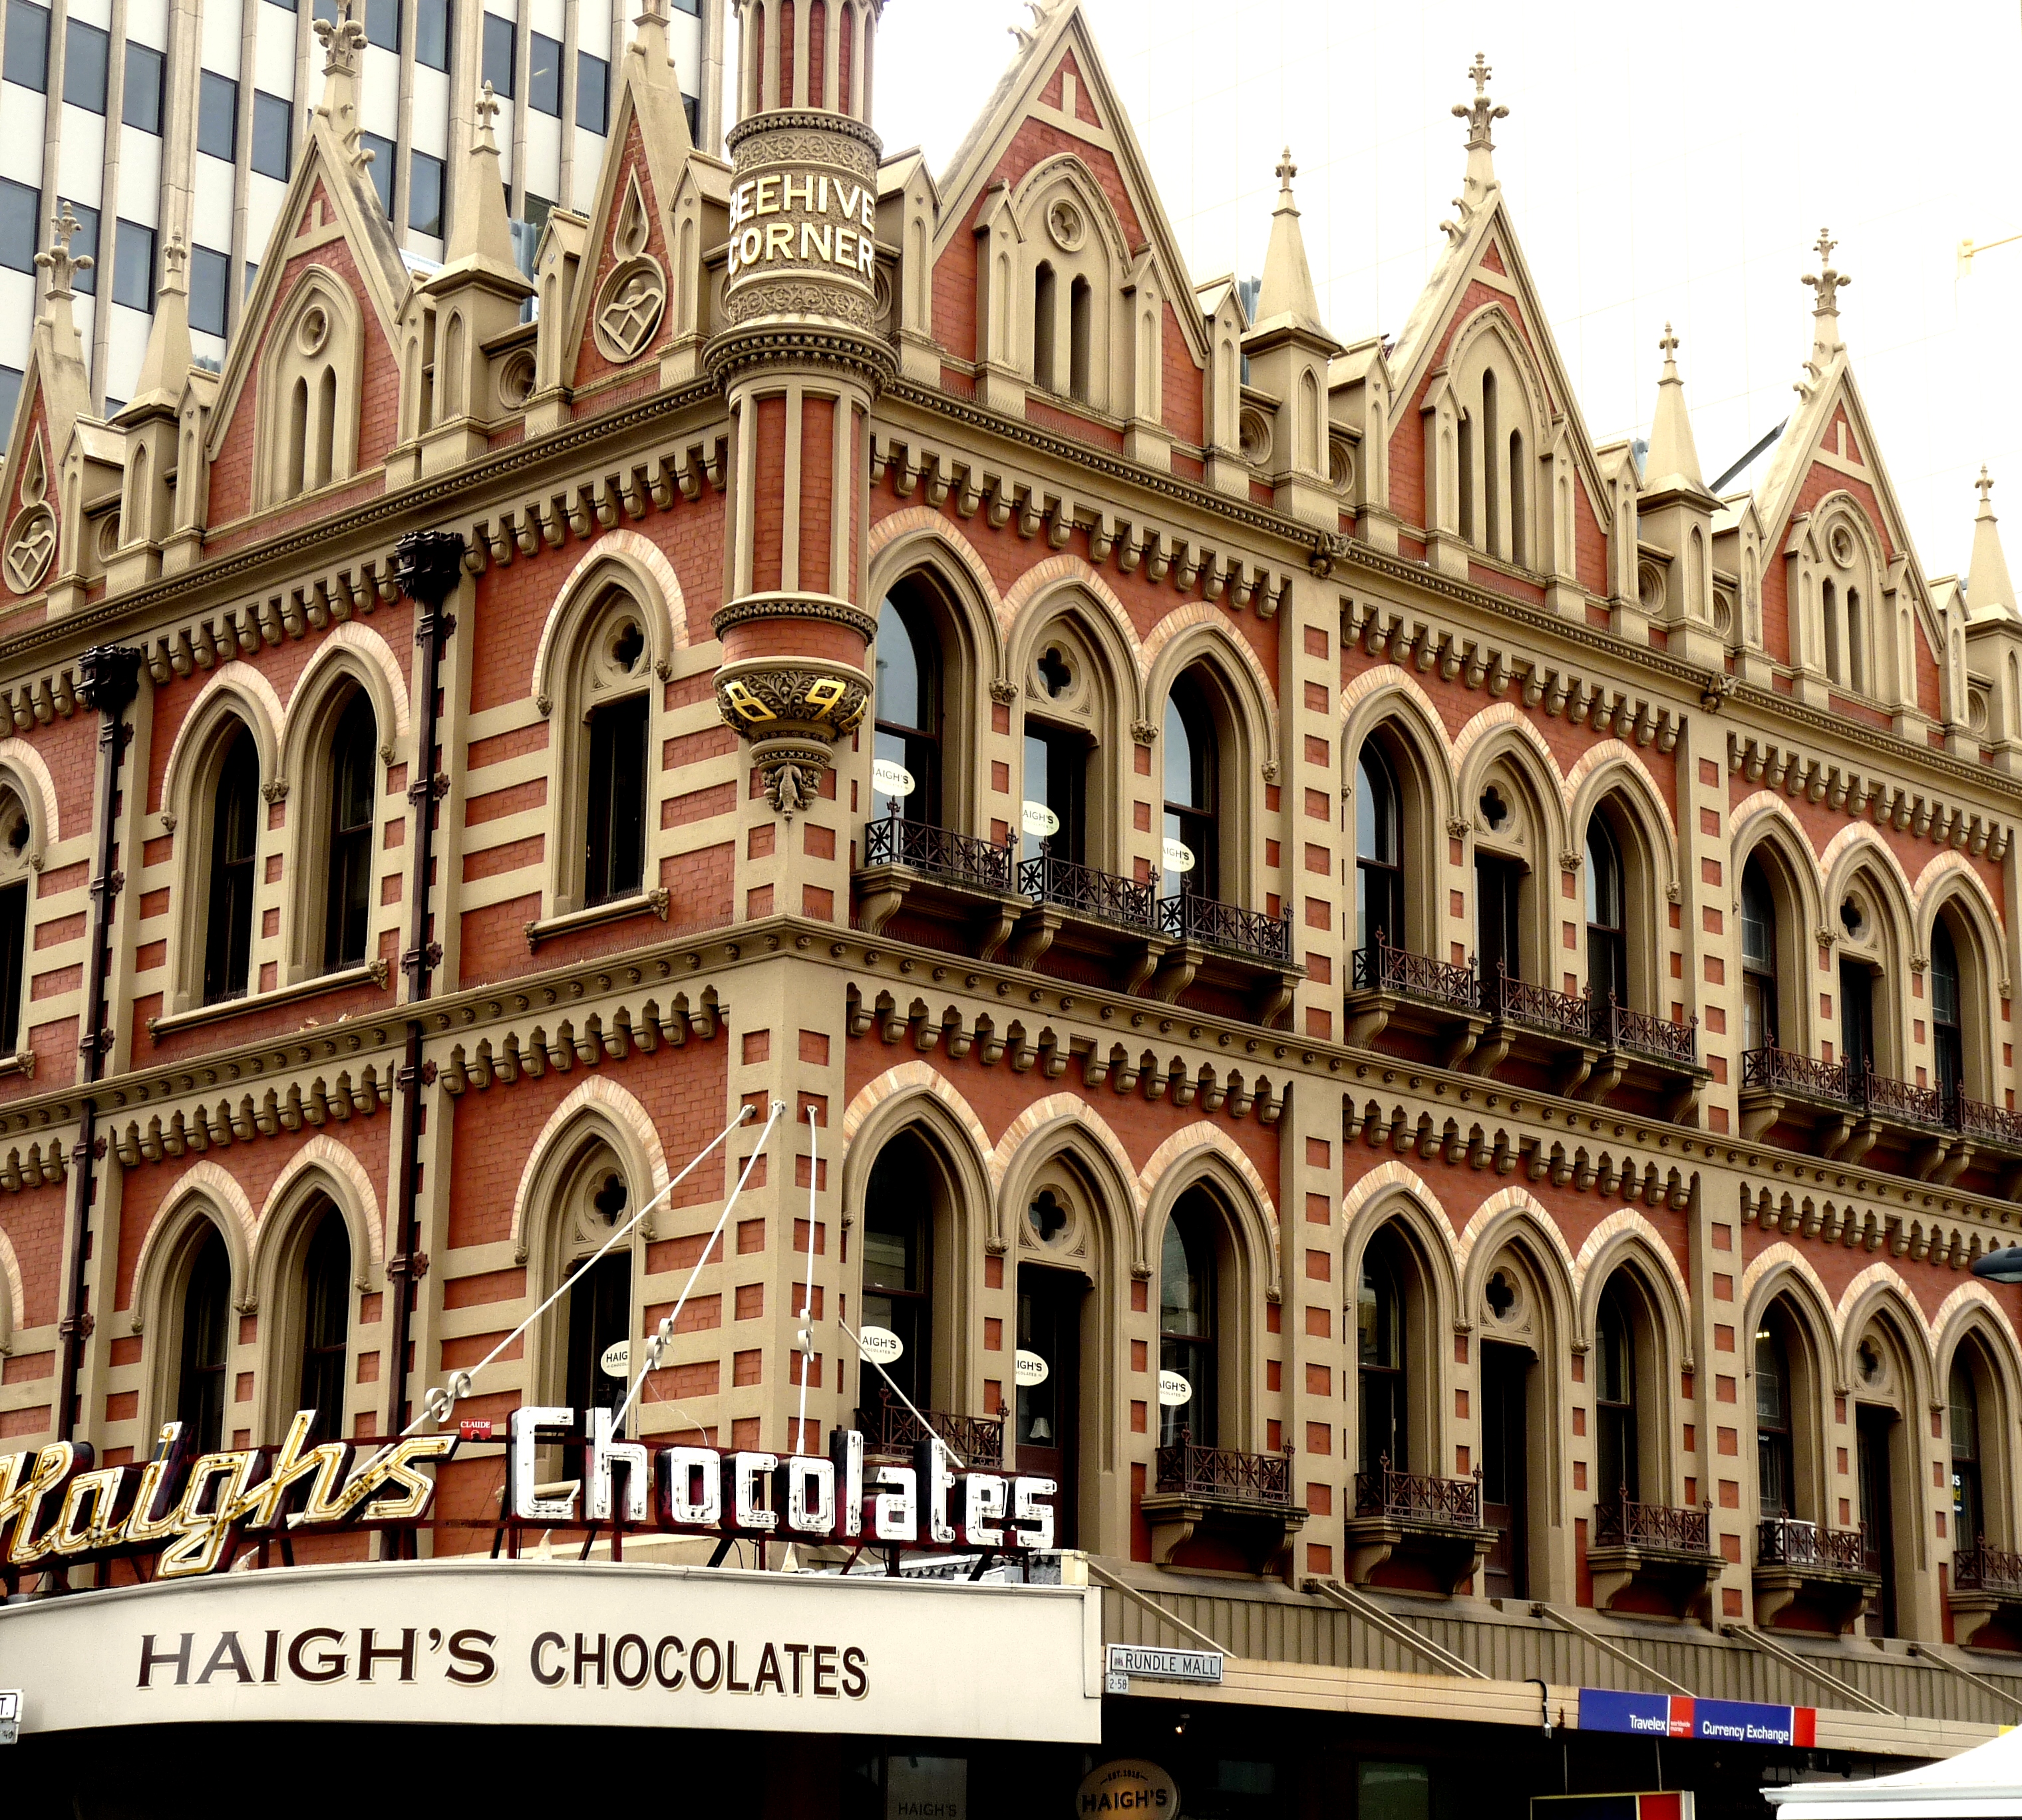
architecture, building, palace, opera house, plaza, landmark, facade, tourism, synagogue, basilica, adelaide, 2010